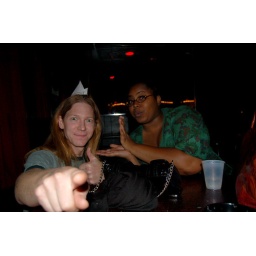
goofing around upstairs @ the ottobar- i made the paper hat